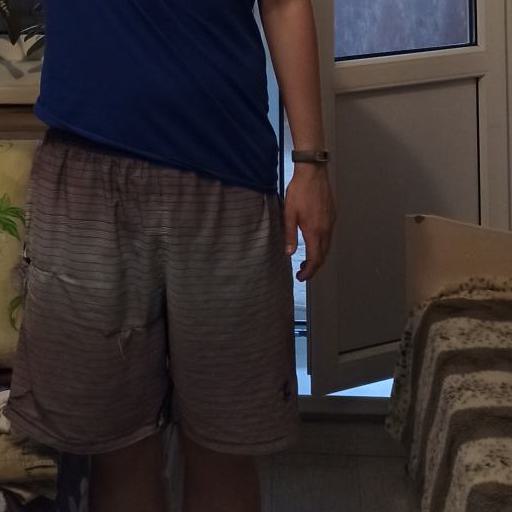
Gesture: no_gesture